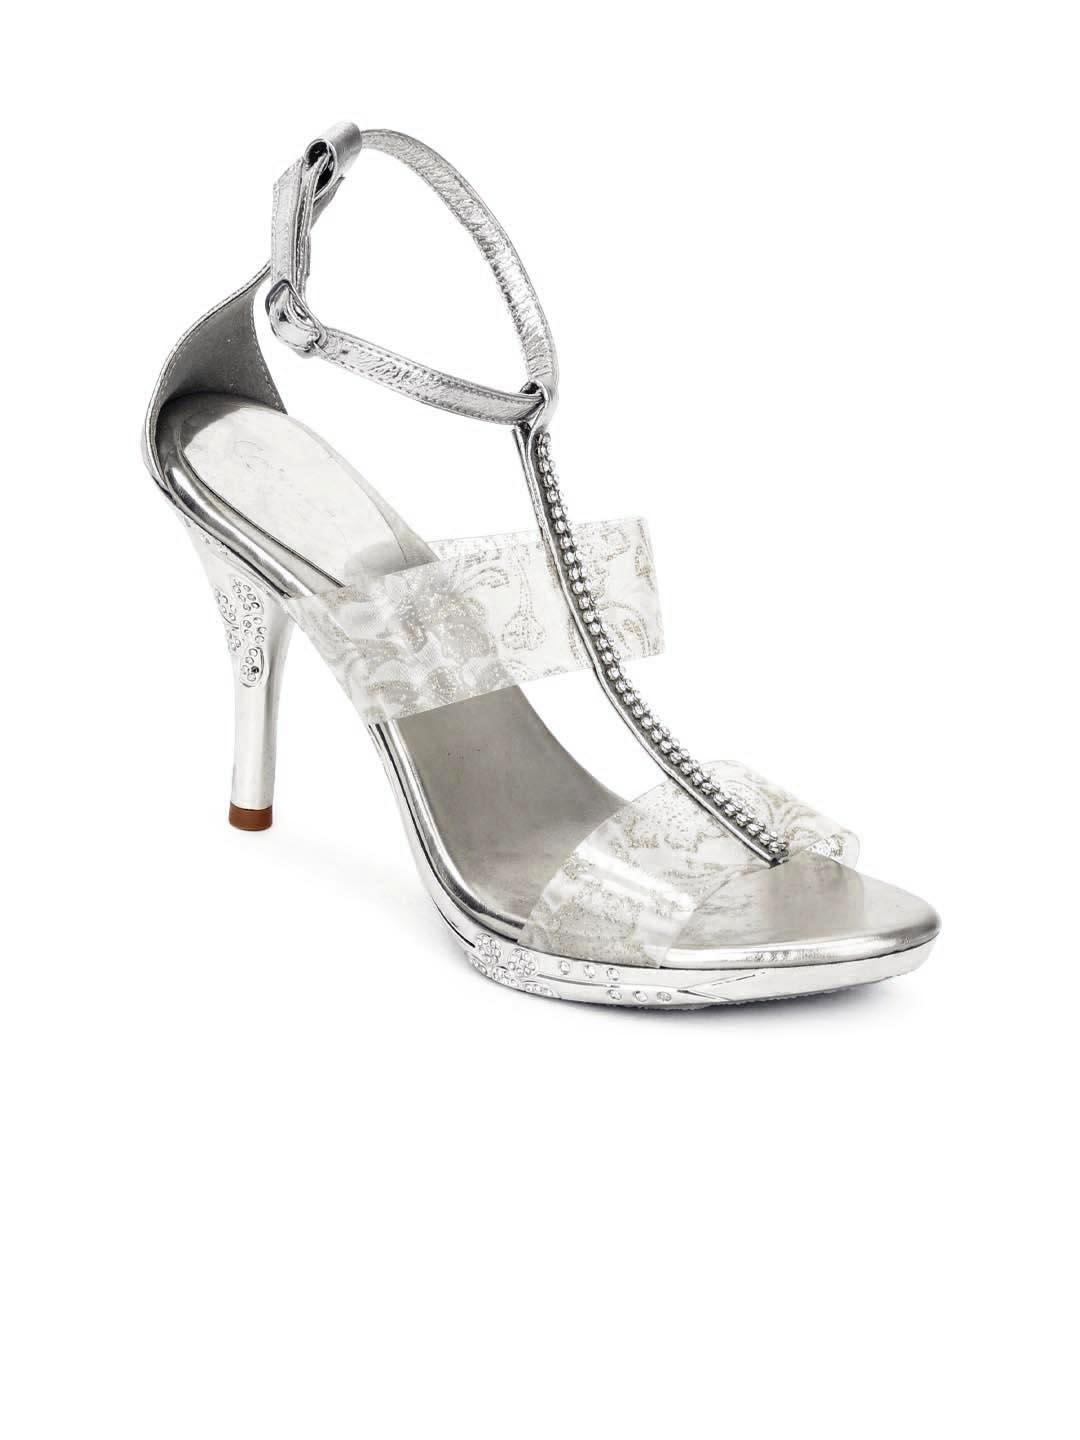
Catwalk Women Silver Heels
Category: Footwear / Shoes / Heels
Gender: Women
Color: Silver
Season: Winter 2012
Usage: Casual